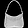
Label: Bag